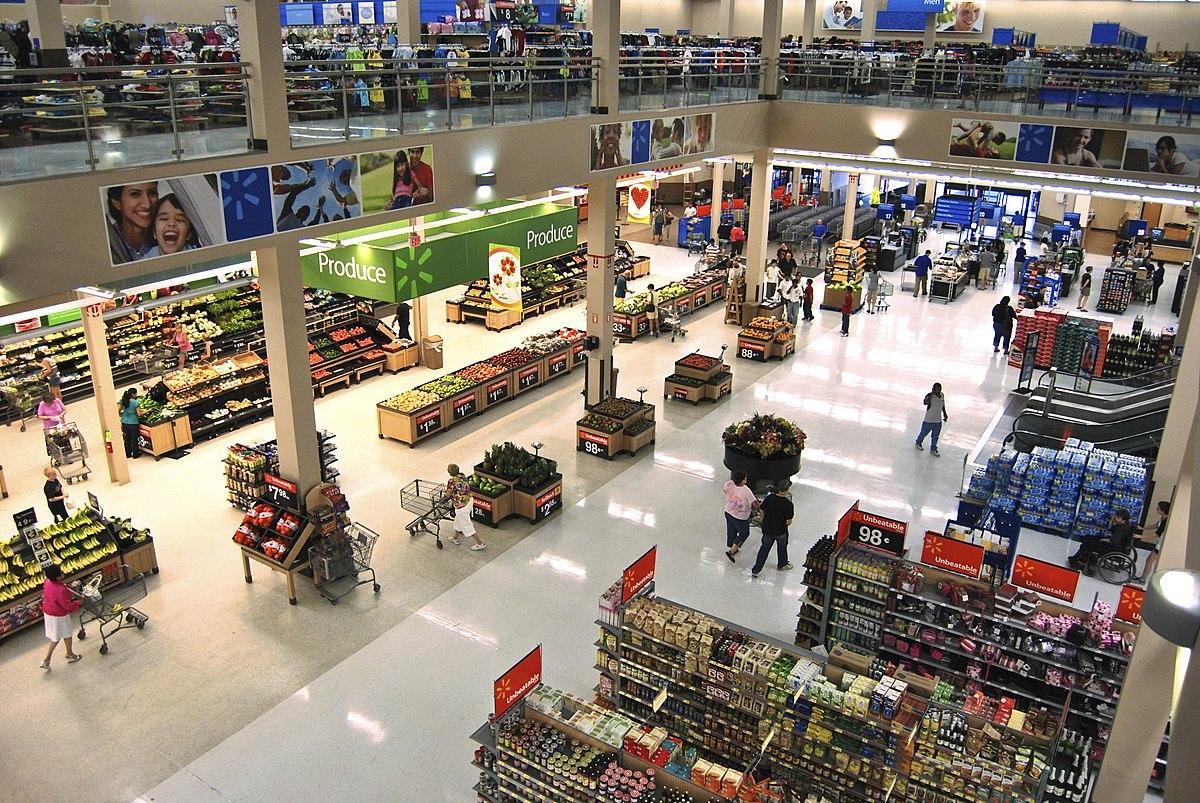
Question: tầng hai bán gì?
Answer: tầng hai bán quần áo